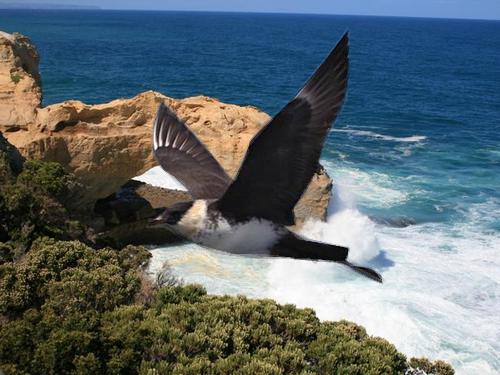
Bird species: Pomarine_Jaeger
Bird type: waterbird
Background: water